Buckingham School (Buckingham, Florida)

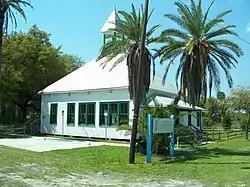

The Buckingham School (also known as the Twelve Mile Stream or Orange Creek or Orange River School) is a historic schoolhouse in Buckingham, Florida. It is located at Buckingham and Cemetery Roads. It was added to the U.S. National Register of Historic Places on 17 February 1989.